Giò Sada

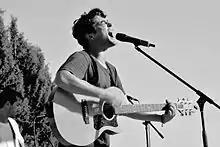

In 2007, Sada became the lead singer of his first band, No Blame, a punk rock band from Bari that released an EP, "Keep the Hardcore Elite" in 2008 and an album "Burning the Blindfolds in 2010" and went on tour around Europe following the release of the record. His next experience is with the band Waiting for Better Days, performing hardcore punk and metal music.